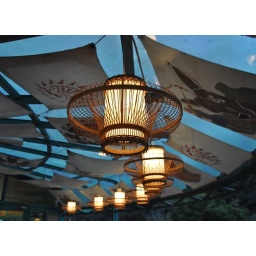
Lamps using wooden frame and paper cover hanged under the canvas printed with native totems.